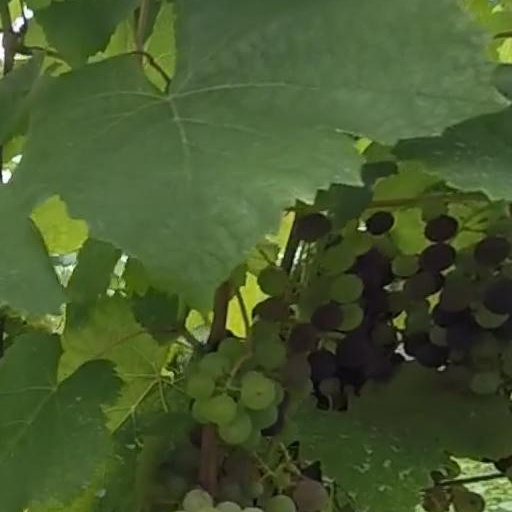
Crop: grape